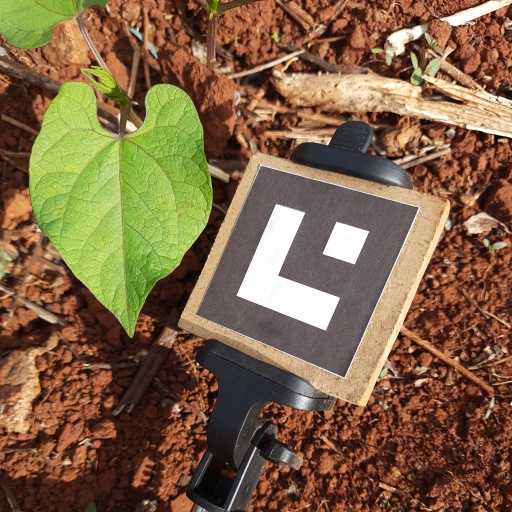
Observations: wavy surface, no eating holes, under sunlight